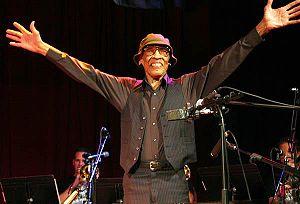
Samuel Carthorne Rivers, né à El Reno le 25 septembre 1923 et mort le 26 décembre 2011 à Orlando, est un musicien et compositeur de jazz américain. Il joue du saxophone ténor et soprano, ainsi que de la clarinette basse, de la flûte, de l'harmonica et du piano.